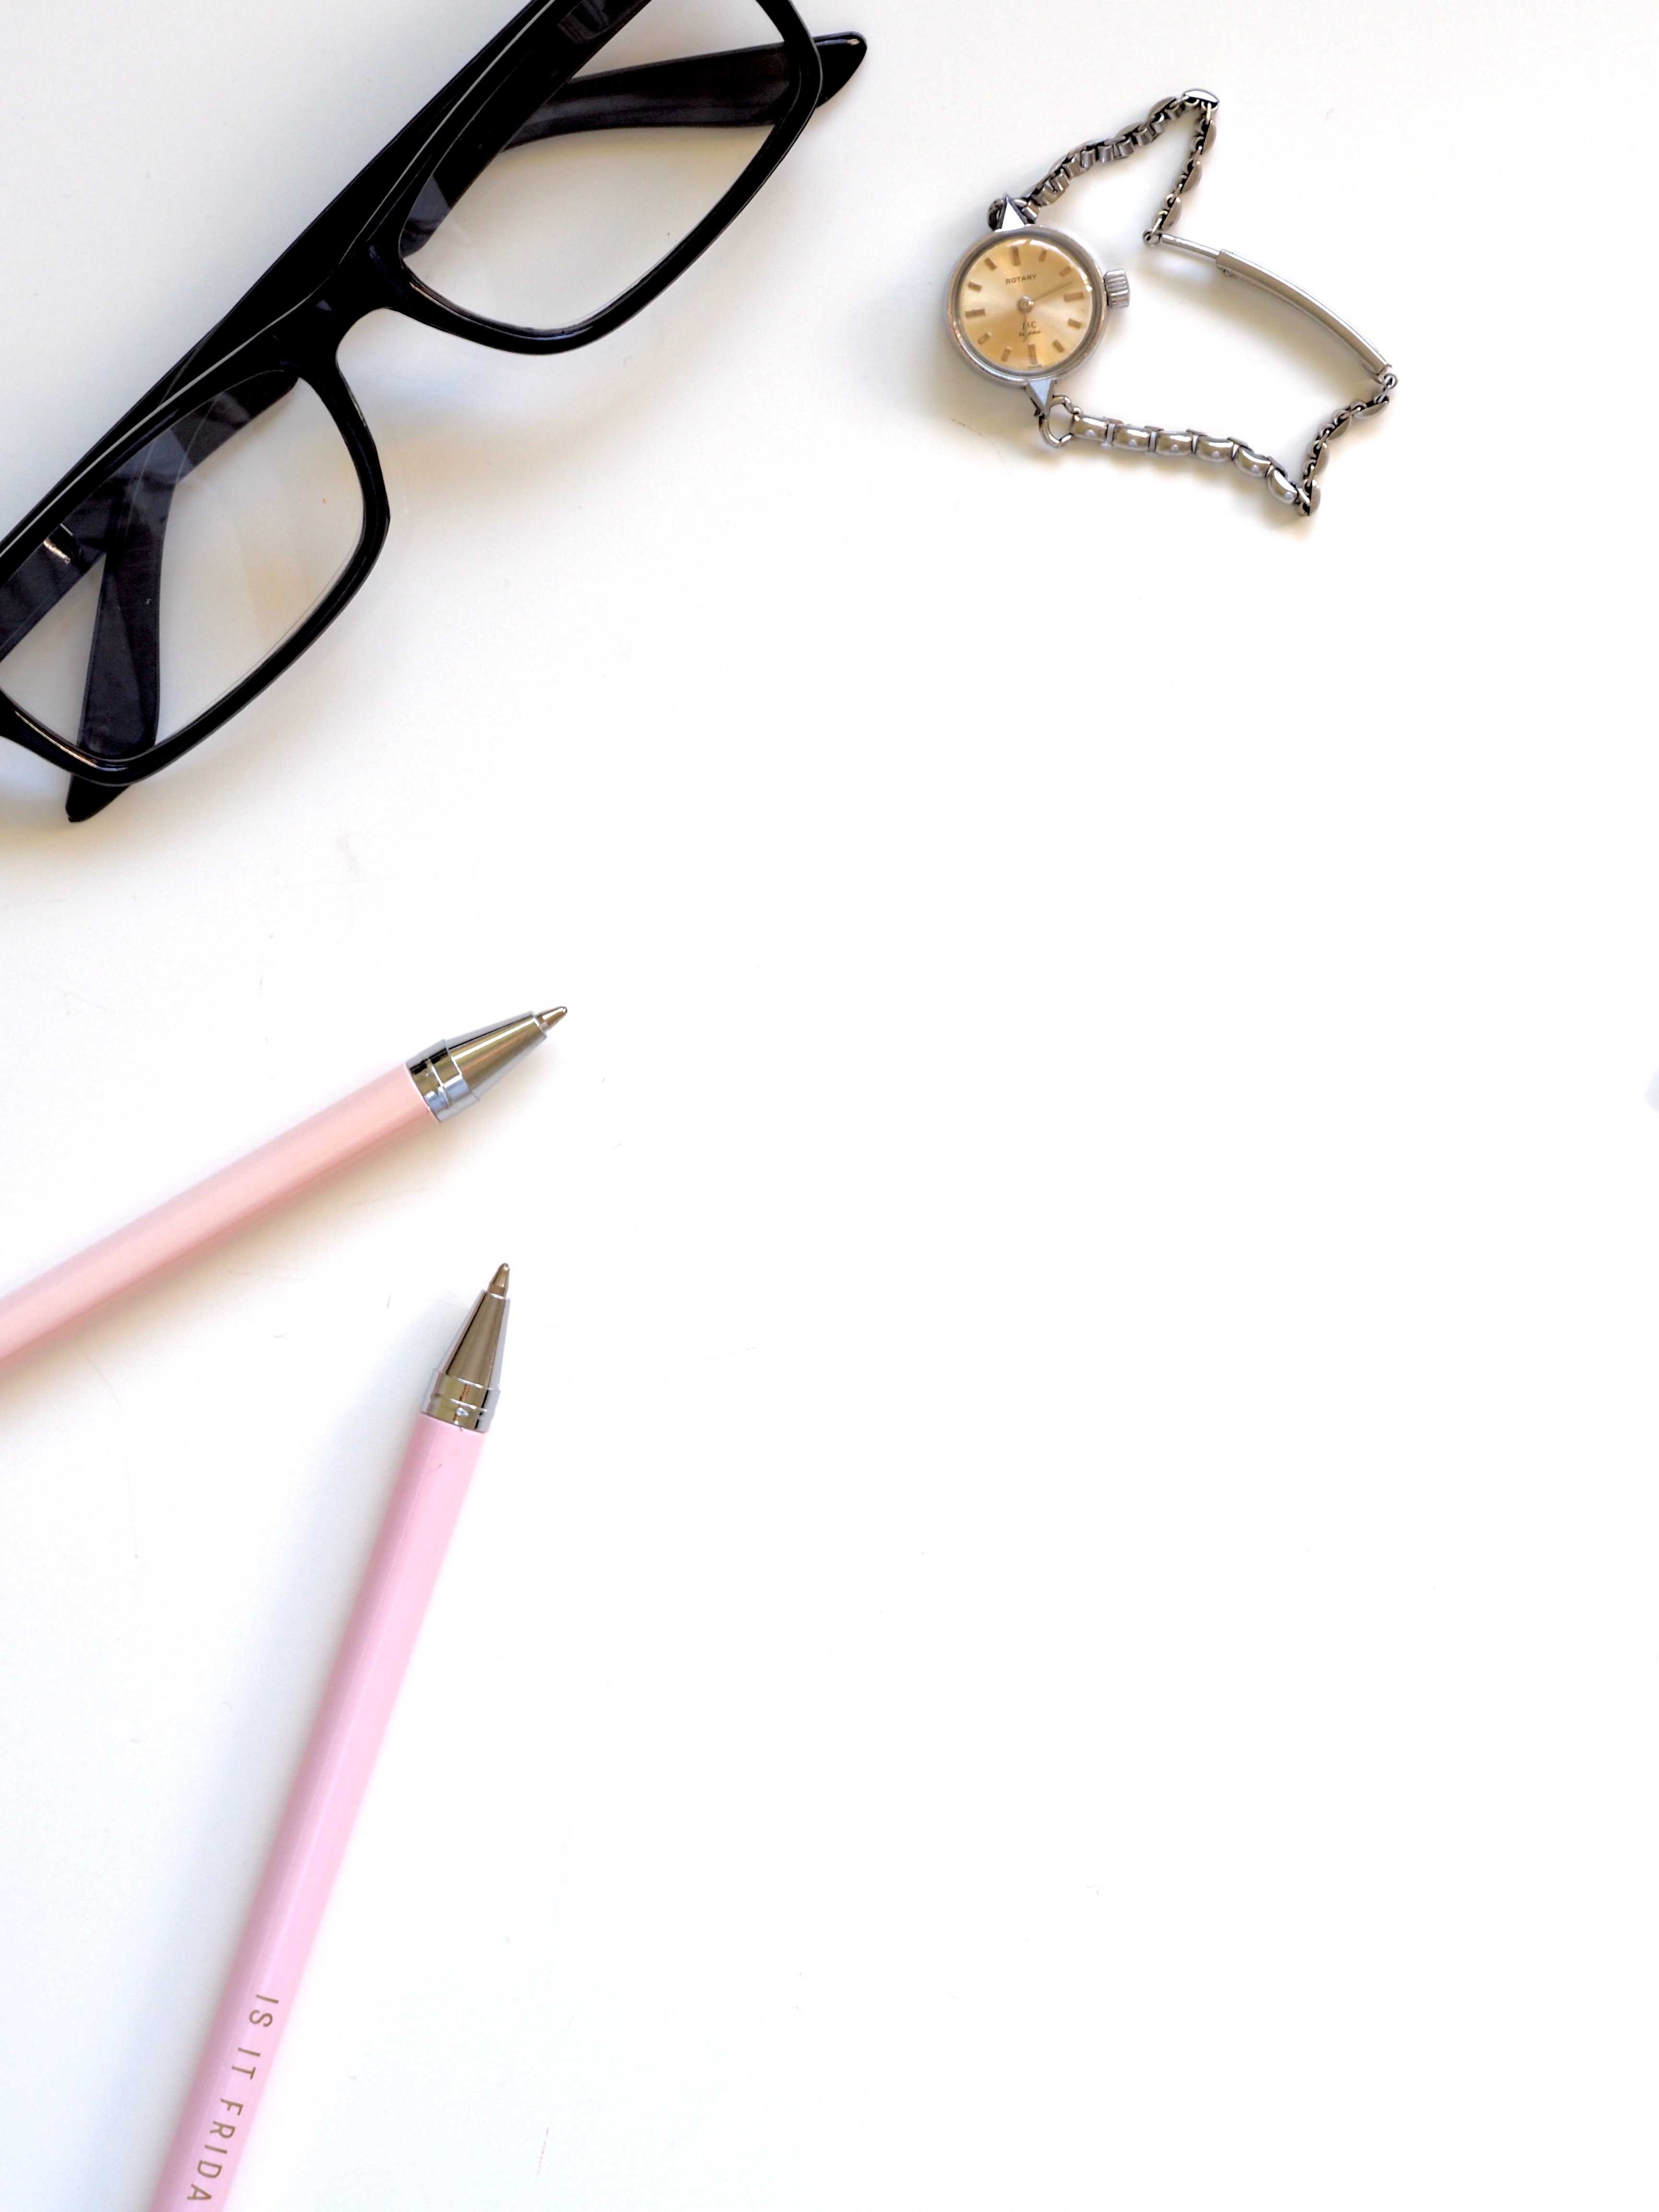
eyewear, glasses, vision care, eye